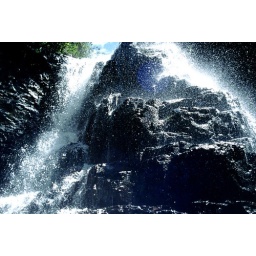
Fine spray as water explodes against the dramatic rock formations. Hogsback, Eastern Cape, South Africa.